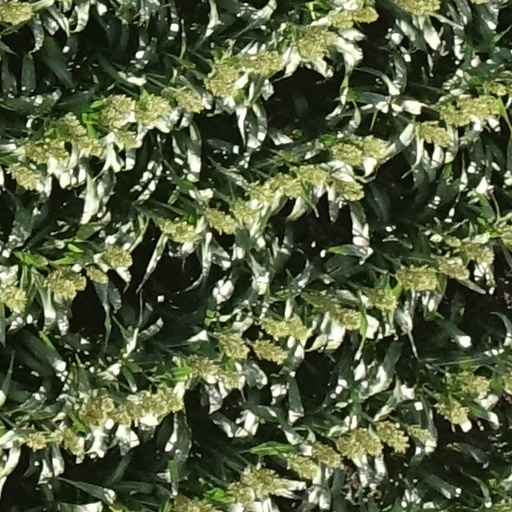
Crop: sorghum